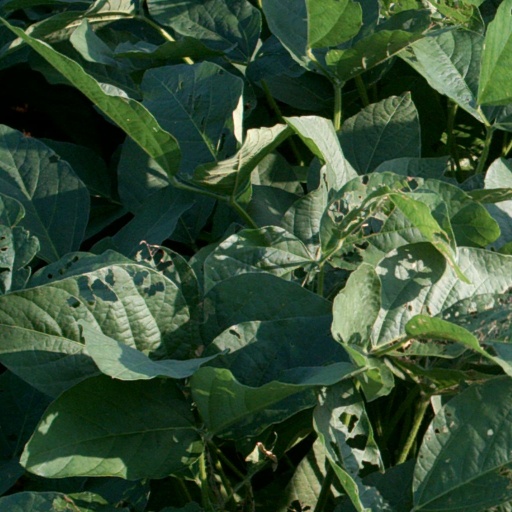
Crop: soybean